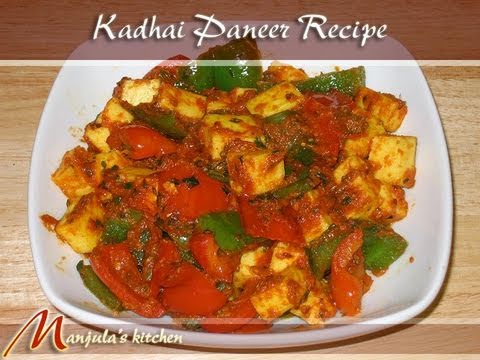
Dish: kadai_paneer